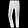
Label: Trouser